Female toplessness in the United States

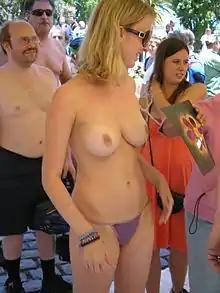
Topless woman at World Naked Bike Ride San Francisco

In the United States, individual states have primary jurisdiction in matters of public morality. The topfreedom movement has claimed success in a few instances in persuading some state and federal courts to overturn some state laws on the basis of sex discrimination or equal protection, arguing that a woman should be free to expose her chest (i.e., be topless) in any context in which a man can expose his. Other successful cases have been on the basis of freedom of expression in protest, or simply that exposure of breasts is not indecent (or similar terminology).